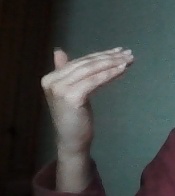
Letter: khaa